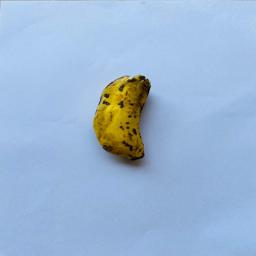
Banana variety: Sabri Kola